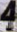
Number: 4